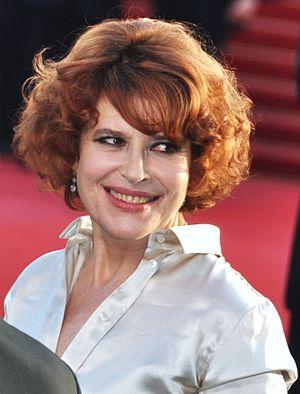
Fanny Ardant, actrice française, au Festival de Cannes 2009